The Pack A.D.

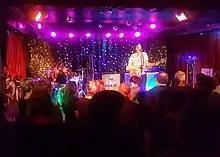
The Pack A.D. performs at The Horseshoe Tavern in Toronto, September 2018.

The Pack A.D. is a Canadian garage rock group from Vancouver, British Columbia. They are known for mixing garage rock with an eclectic variety of genre influences including pop, punk, psychedelic, polka, new wave, and blues.